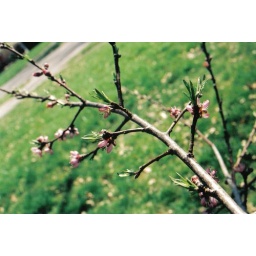
the tree in front of my house